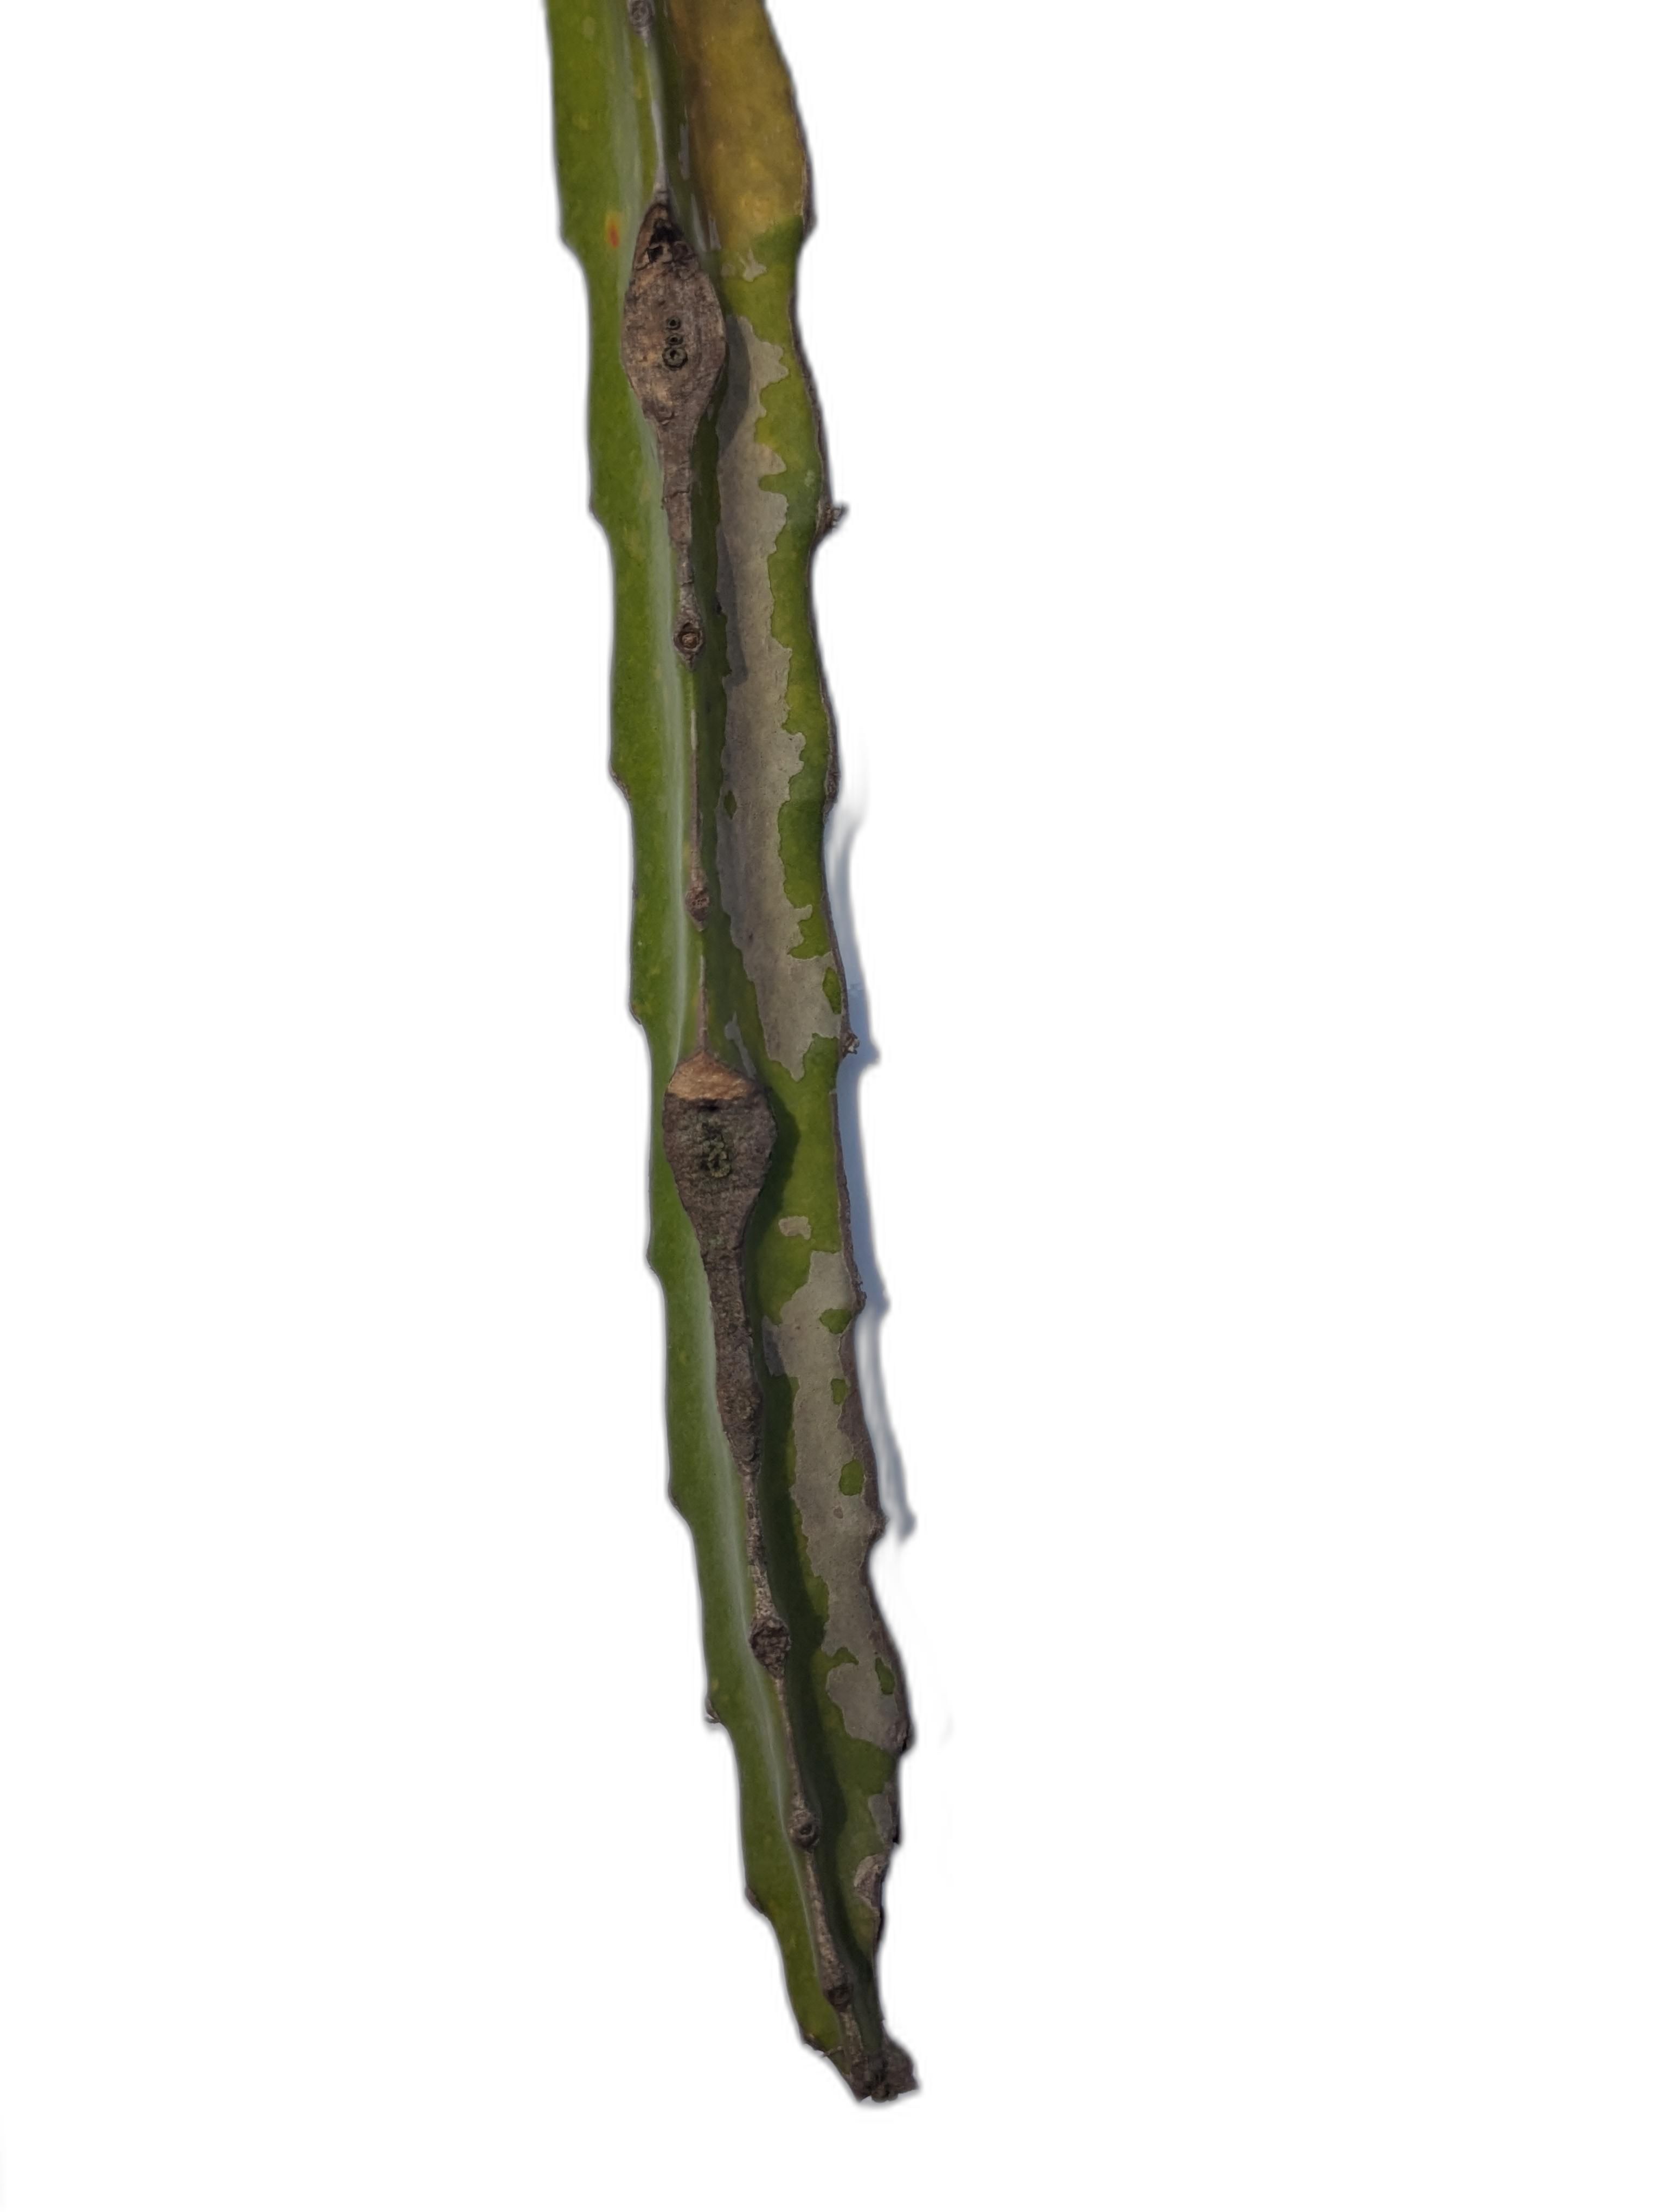
Label: Bad leaf